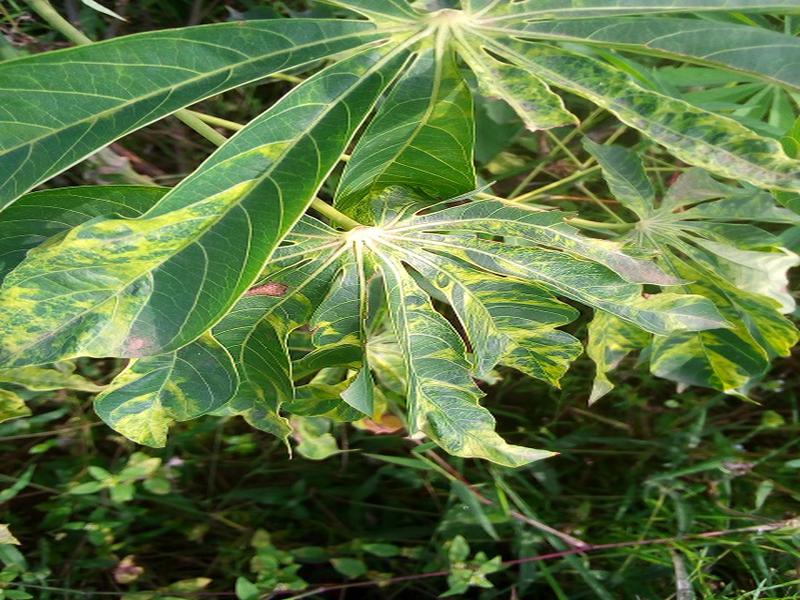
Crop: cassava
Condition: mosaic_disease